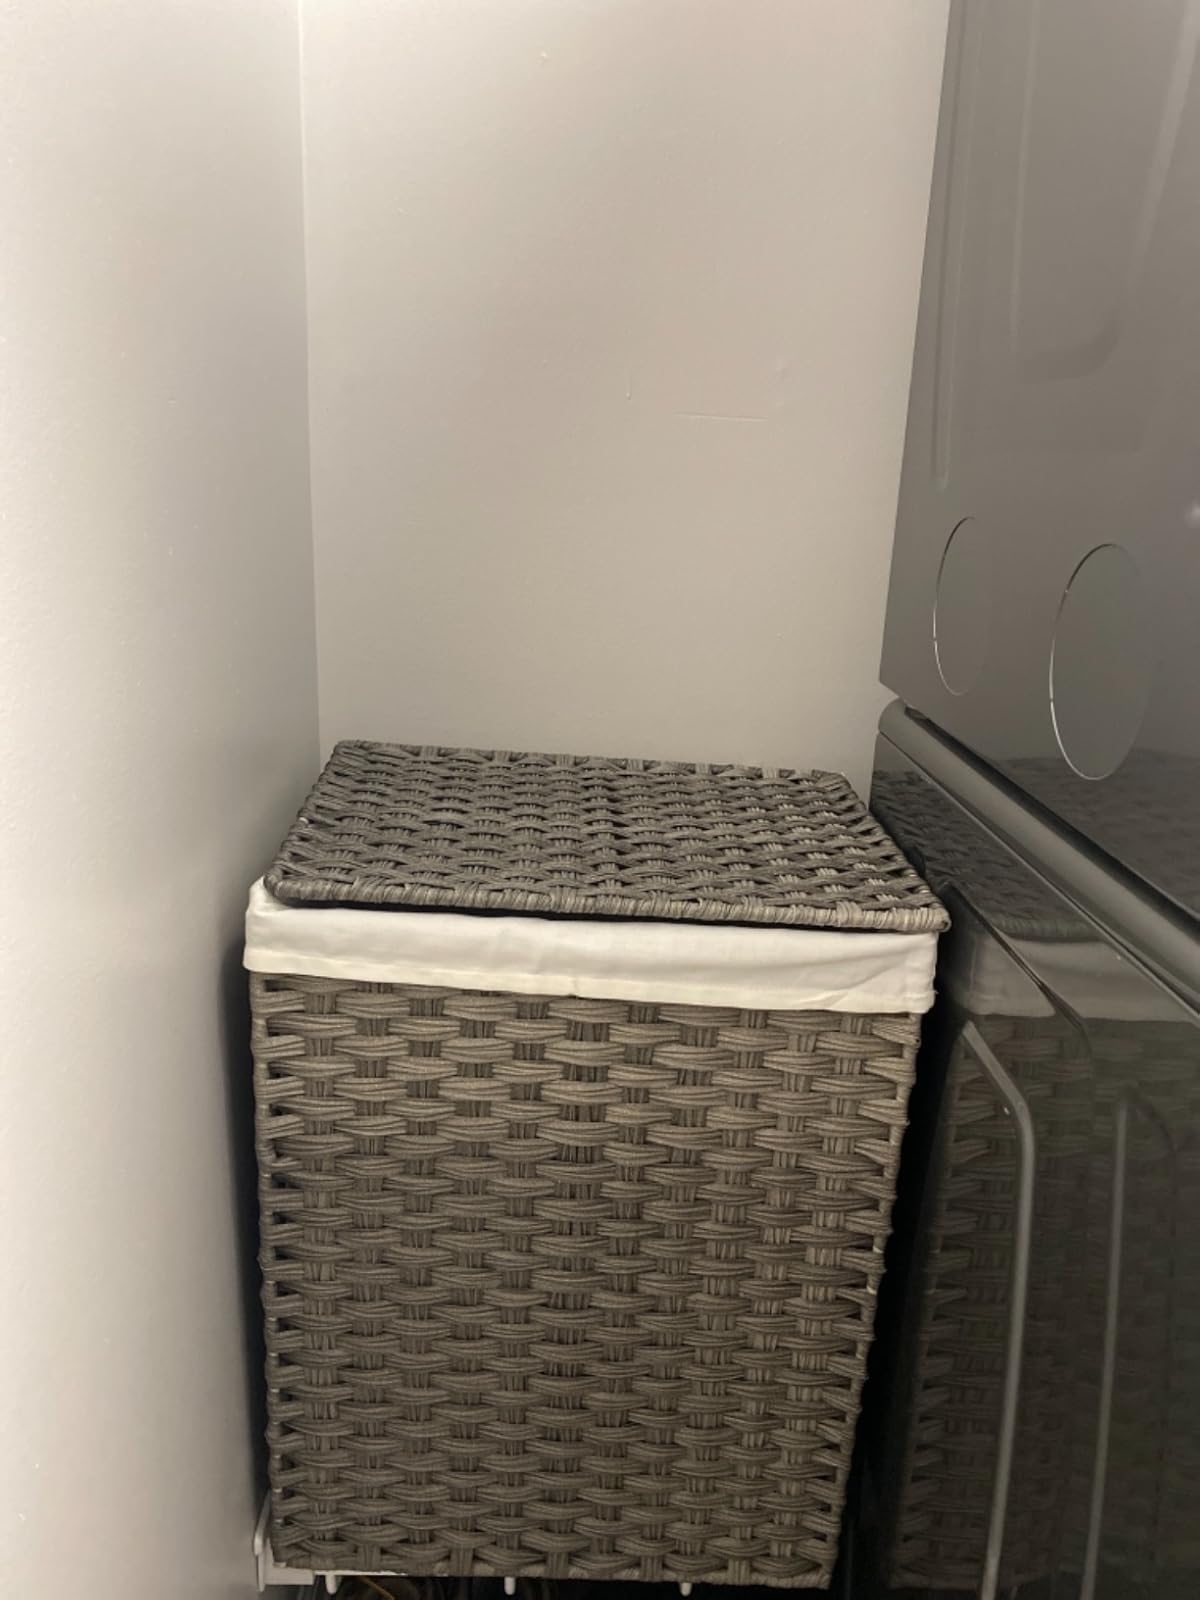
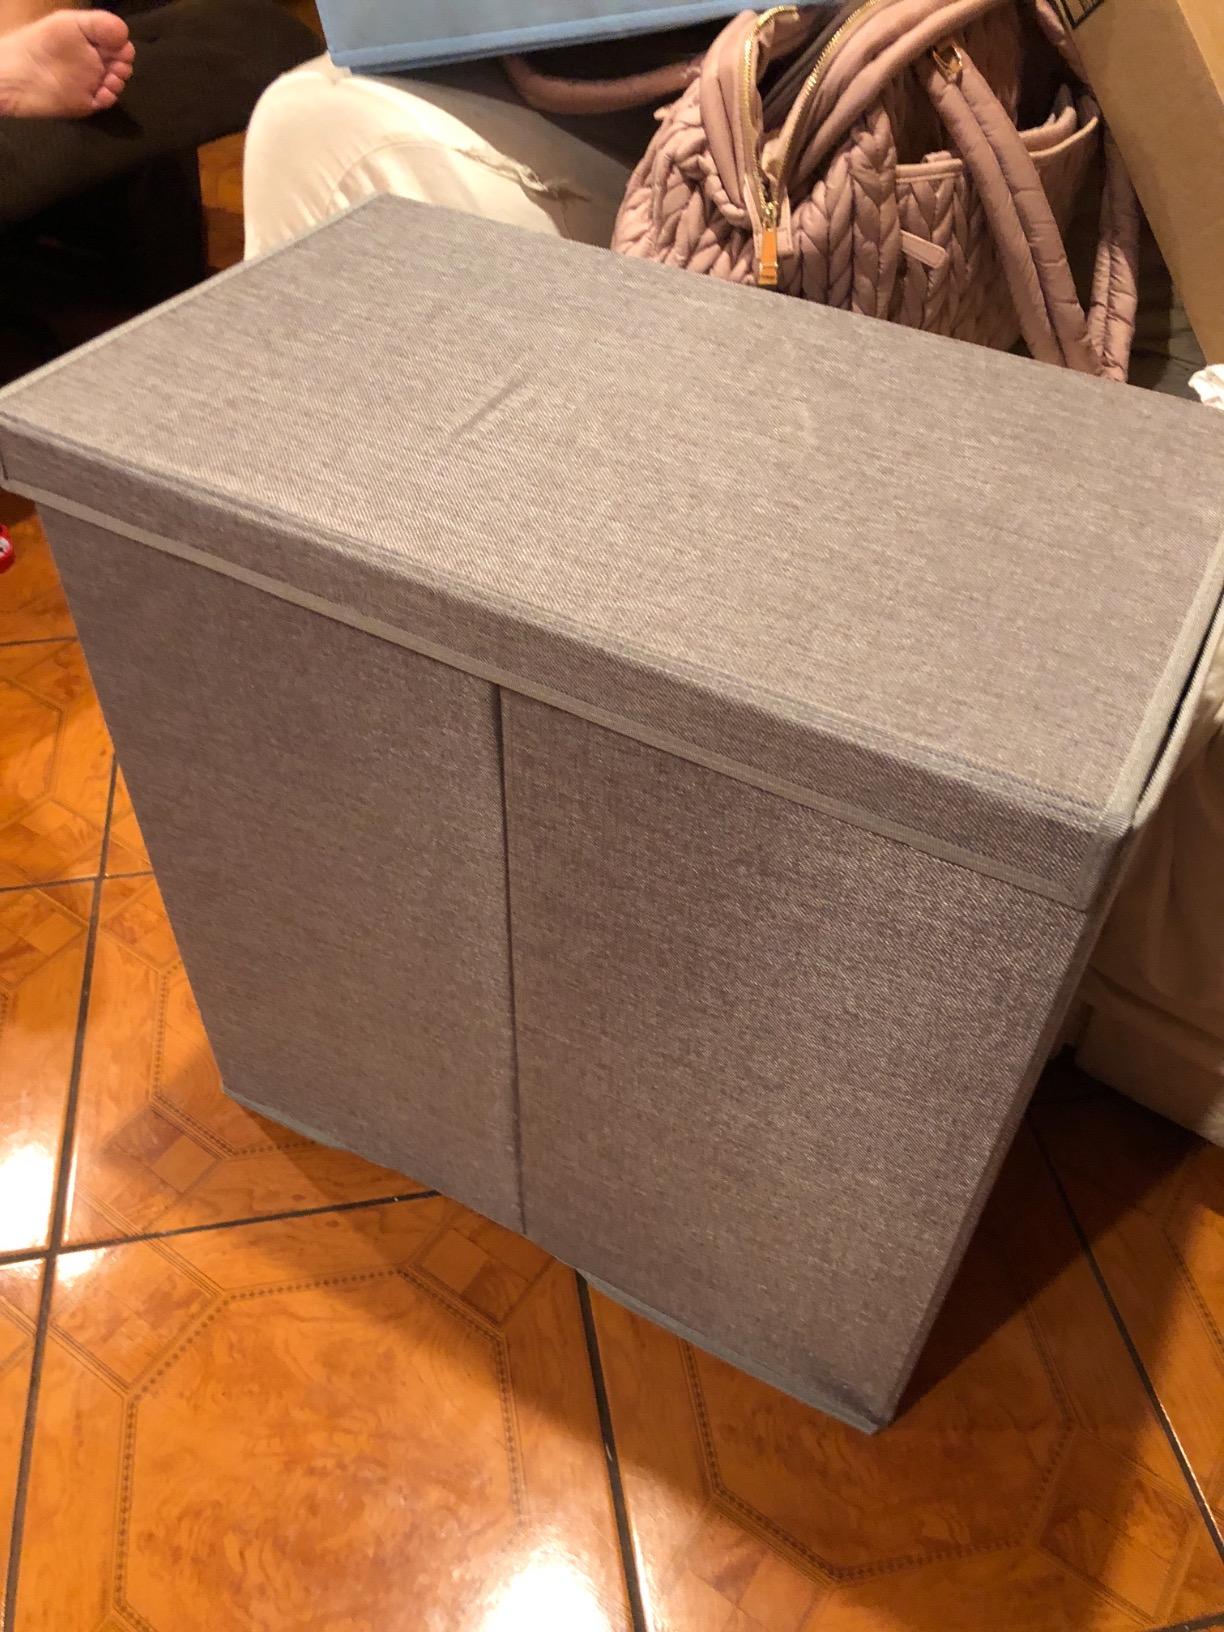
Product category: items_hamper
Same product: no